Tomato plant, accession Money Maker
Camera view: vertical (180 deg); turntable rotation: 300 degrees
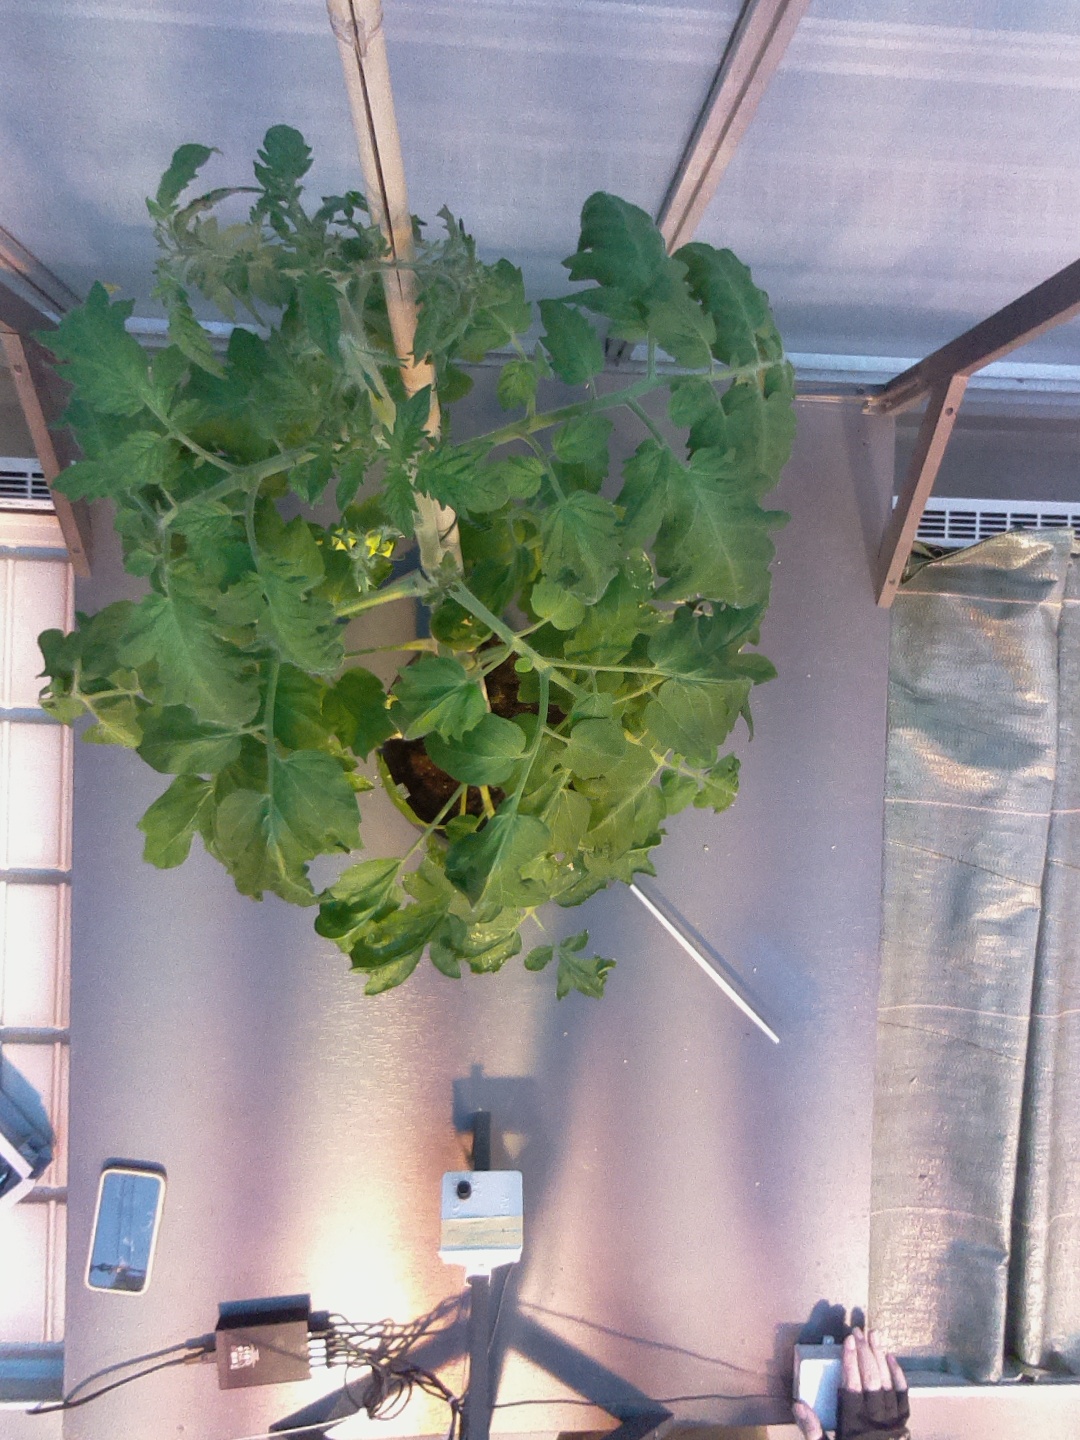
BBCH growth stage 60: First flowers open